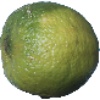
Label: limes